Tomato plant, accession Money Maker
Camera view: vertical (180 deg); turntable rotation: 90 degrees
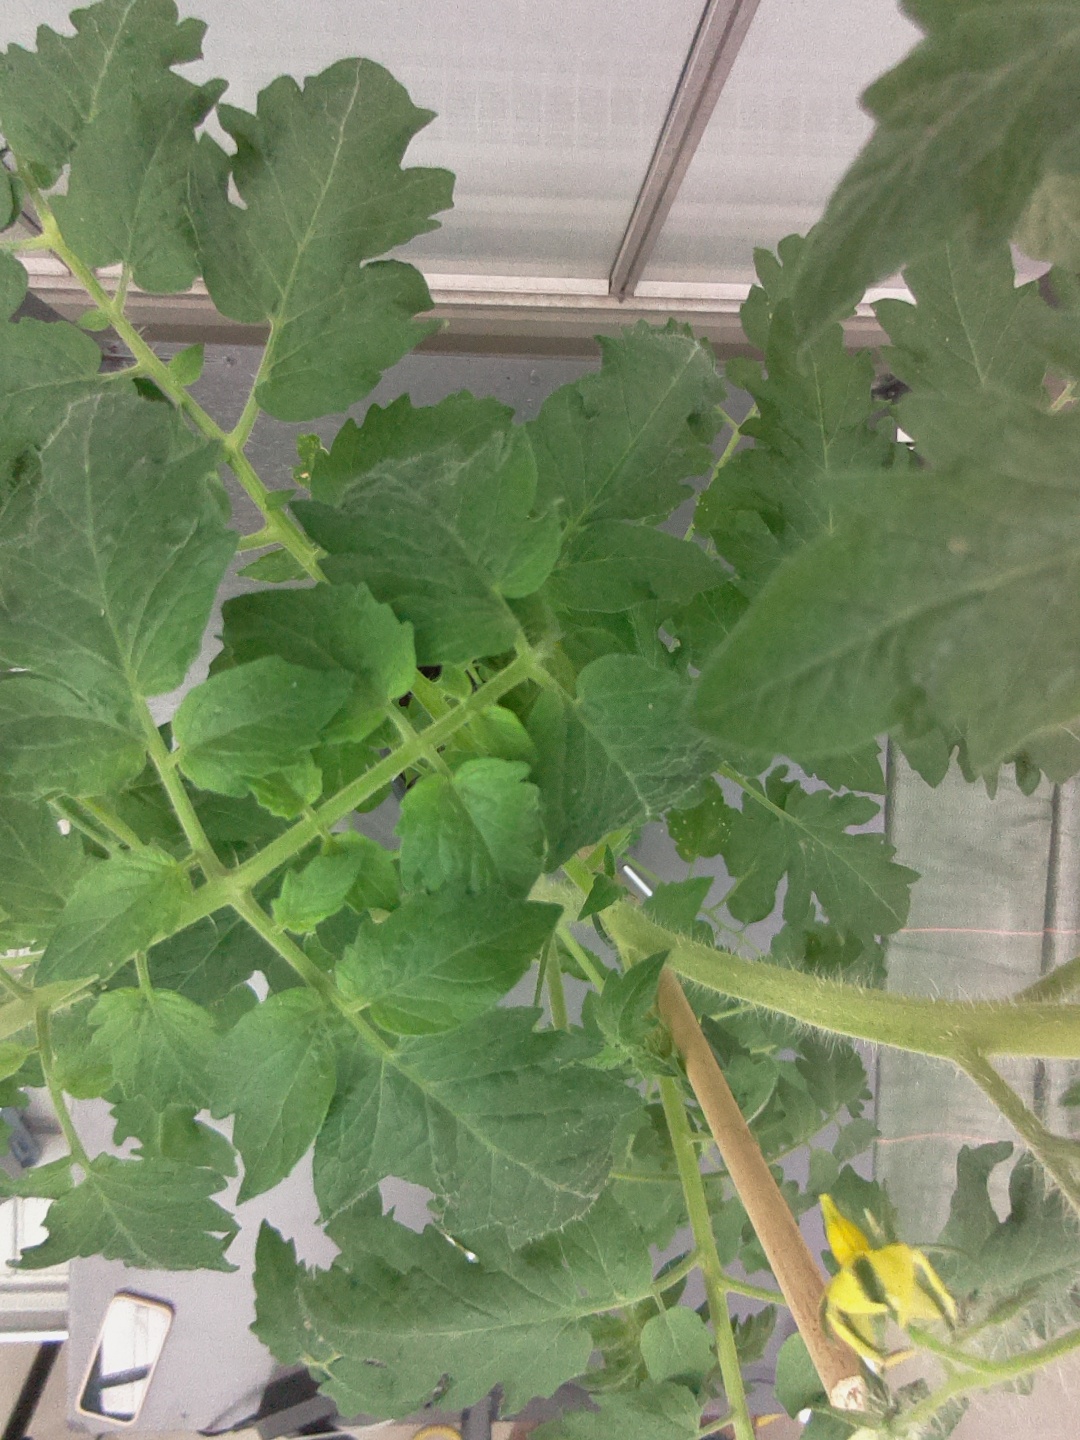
BBCH growth stage 68: Full flowering, 80%-90% of flowers open, more petals falling